Indo-Aryan migrations

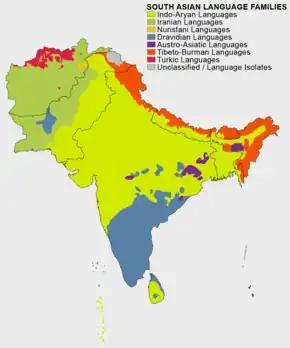
Map of language families in South Asia.

Linguistic research traces the connections between the various Indo-European languages, and reconstructs proto-Indo-European. Accumulated linguistic evidence points to the Indo-Aryan languages as intrusive into the Indian subcontinent, some time in the 2nd millennium BCE. The language of the Rigveda, the earliest stratum of Vedic Sanskrit, is assigned to about 1500–1200 BCE.